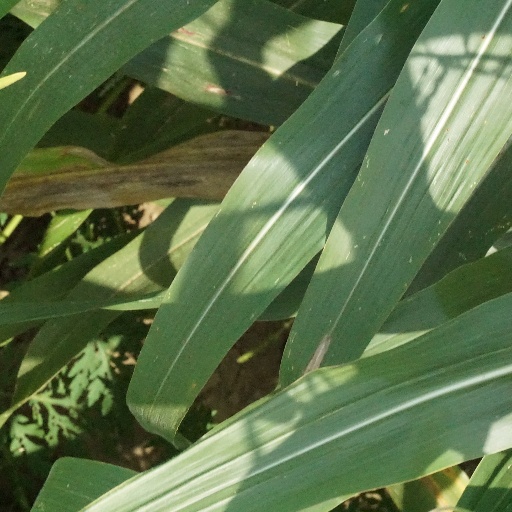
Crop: maize; corn